Meghdeep Bose

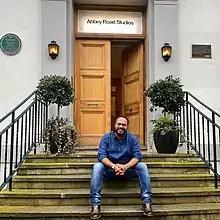
Bose, after a session at Abbey Road Studios, London.

Meghdeep Bose is an Indian music producer, composer, arranger and singer.